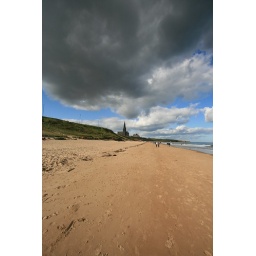
Some dramatic clouds move in over the beach